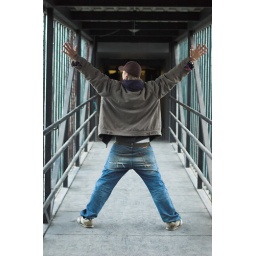
sam in glass corridor